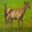
Label: deer